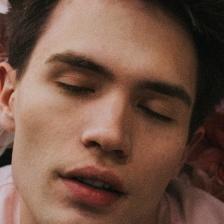
Label: faces